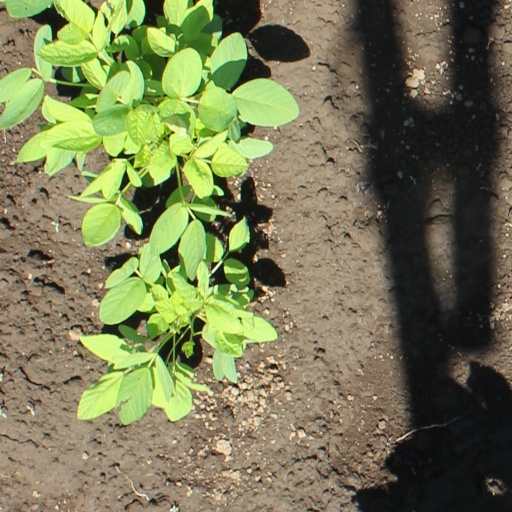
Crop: soybean